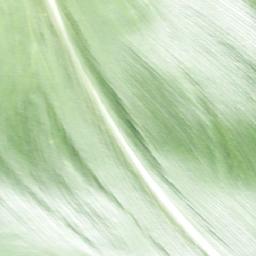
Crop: corn
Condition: (maize)_healthy